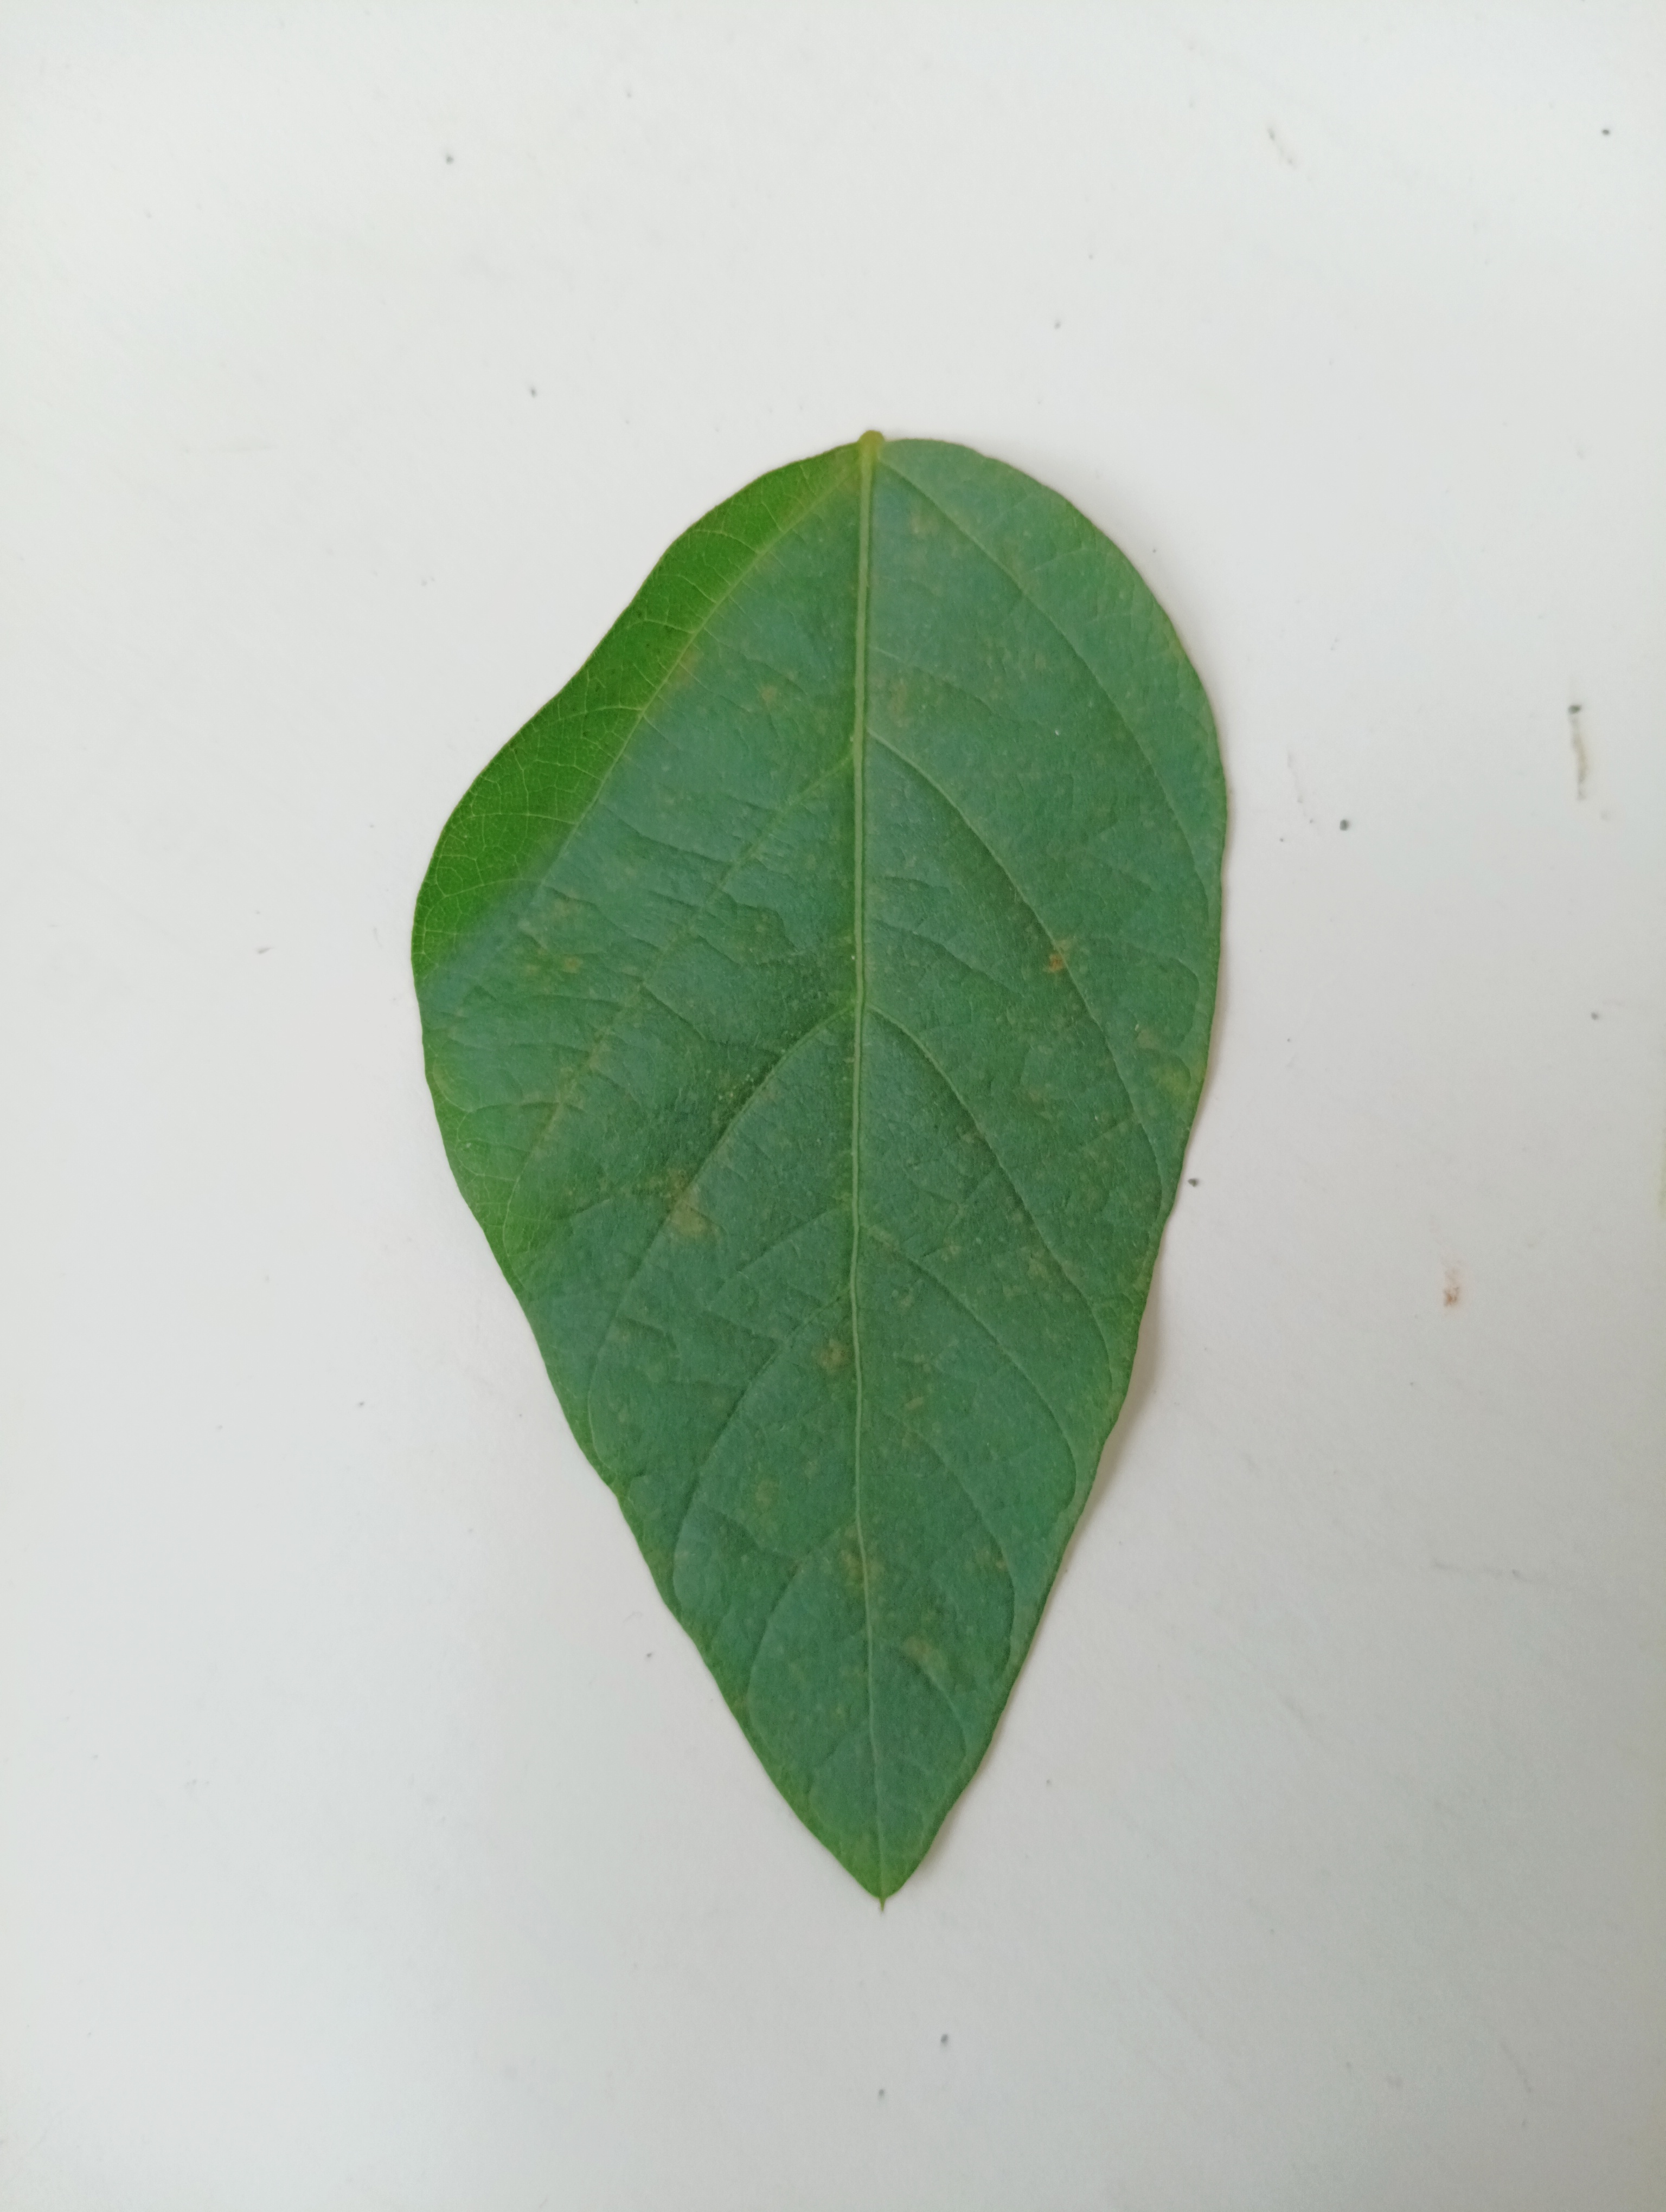
Label: Healthy